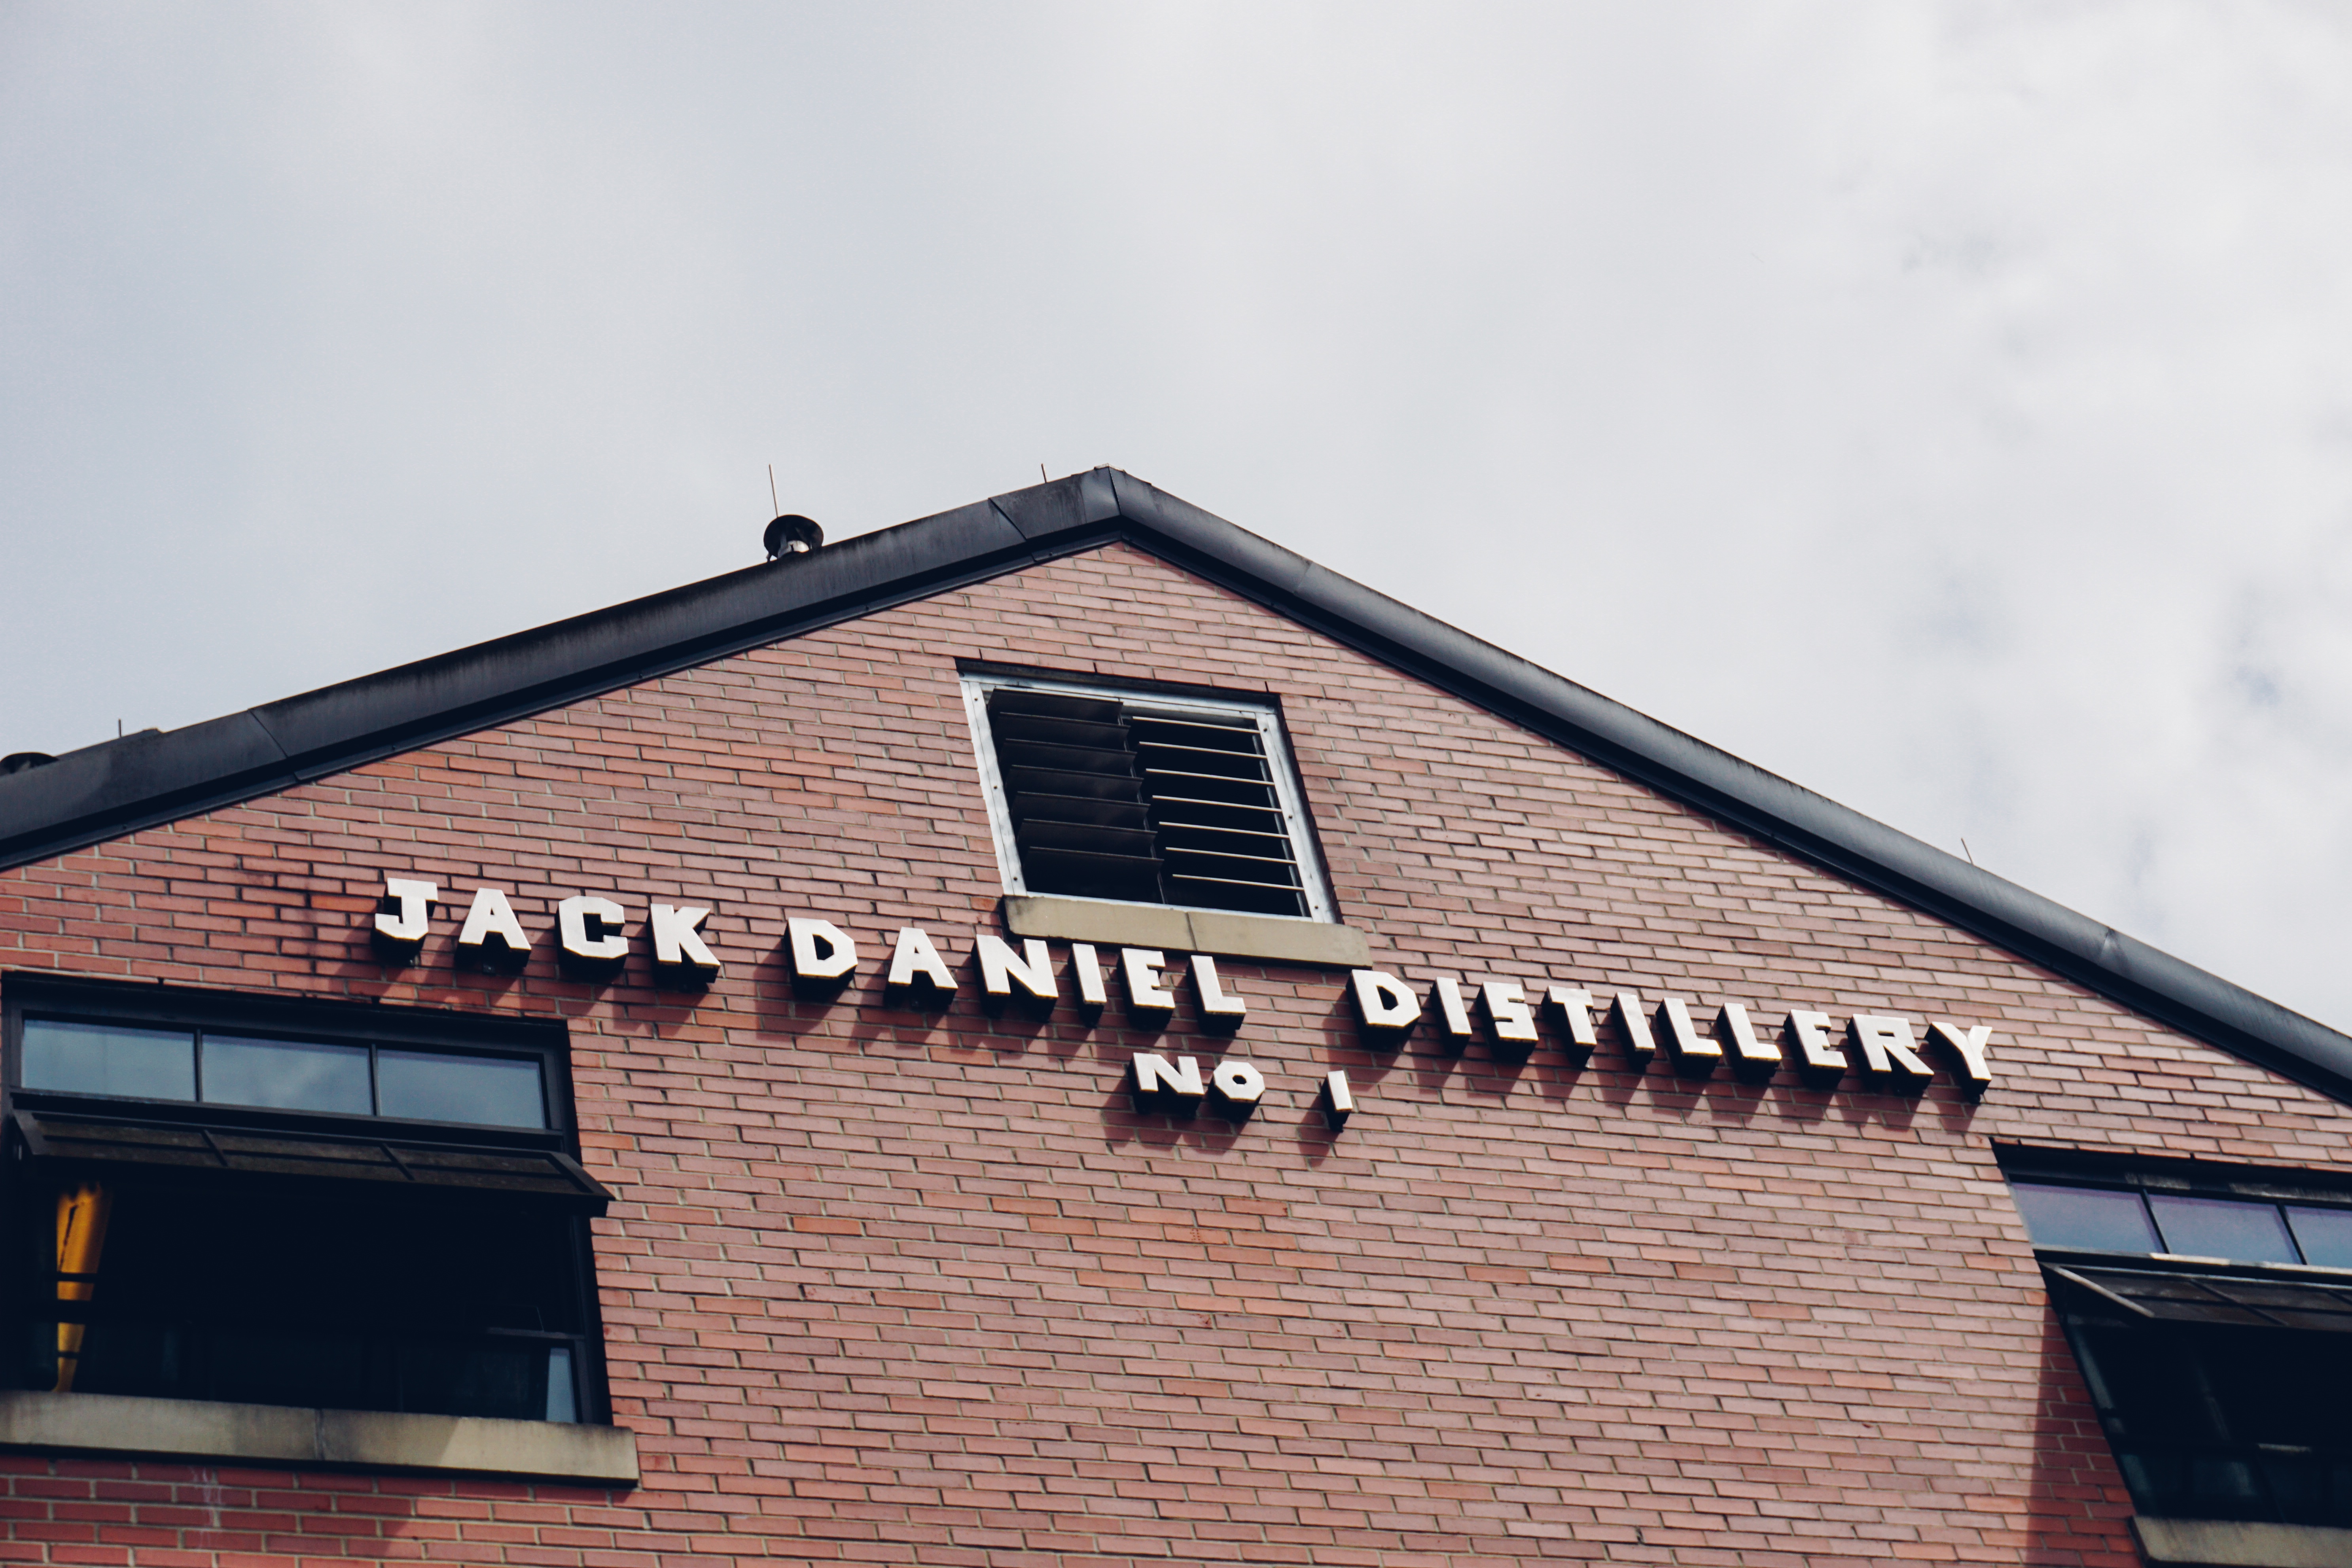
architecture, wood, house, window, roof, home, wall, facade, brick, material, siding, outdoor structure